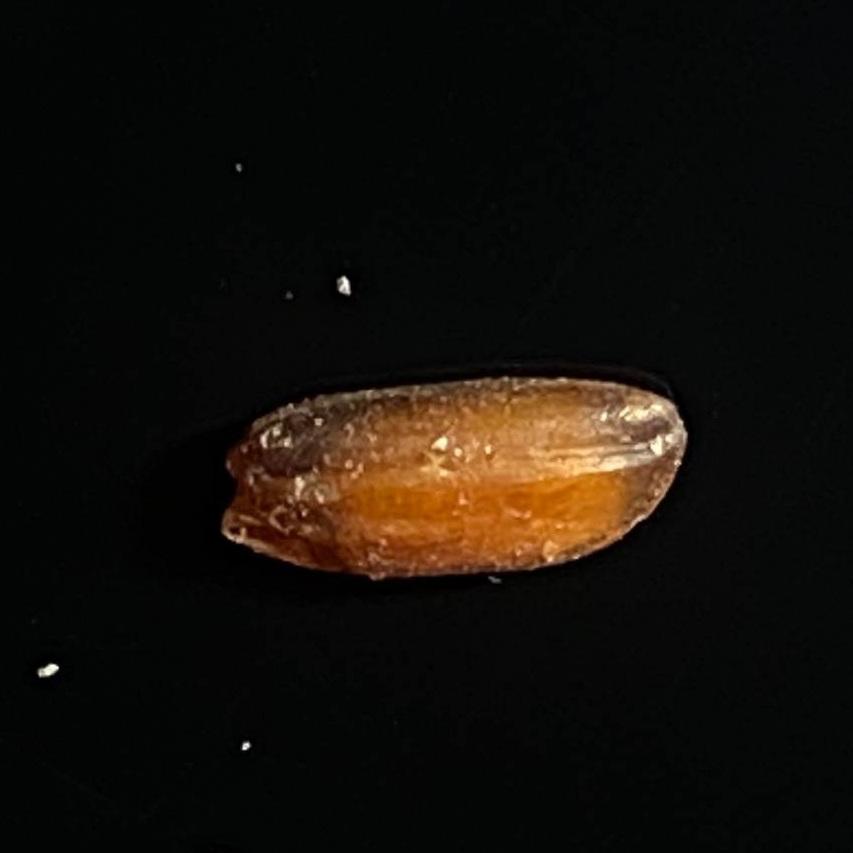
Rice variety: Lal_Biroi